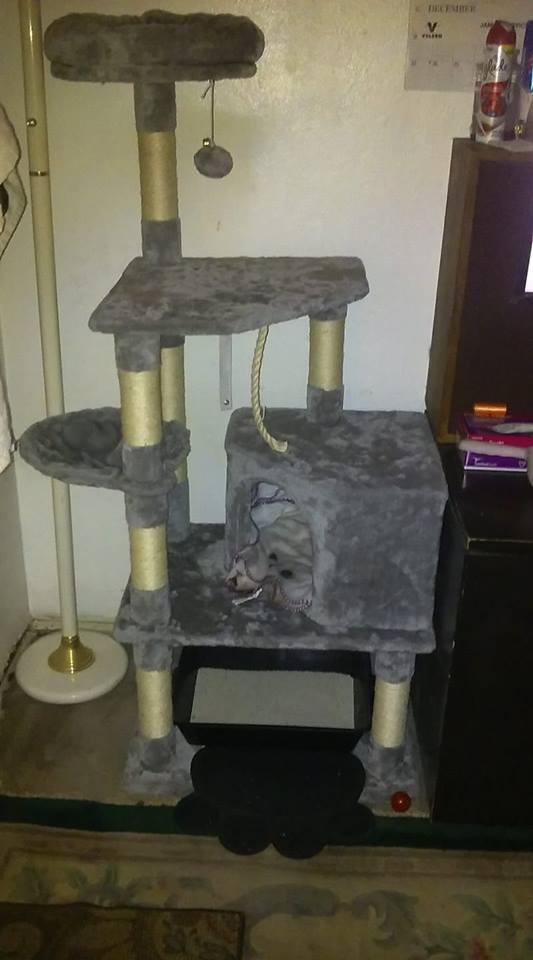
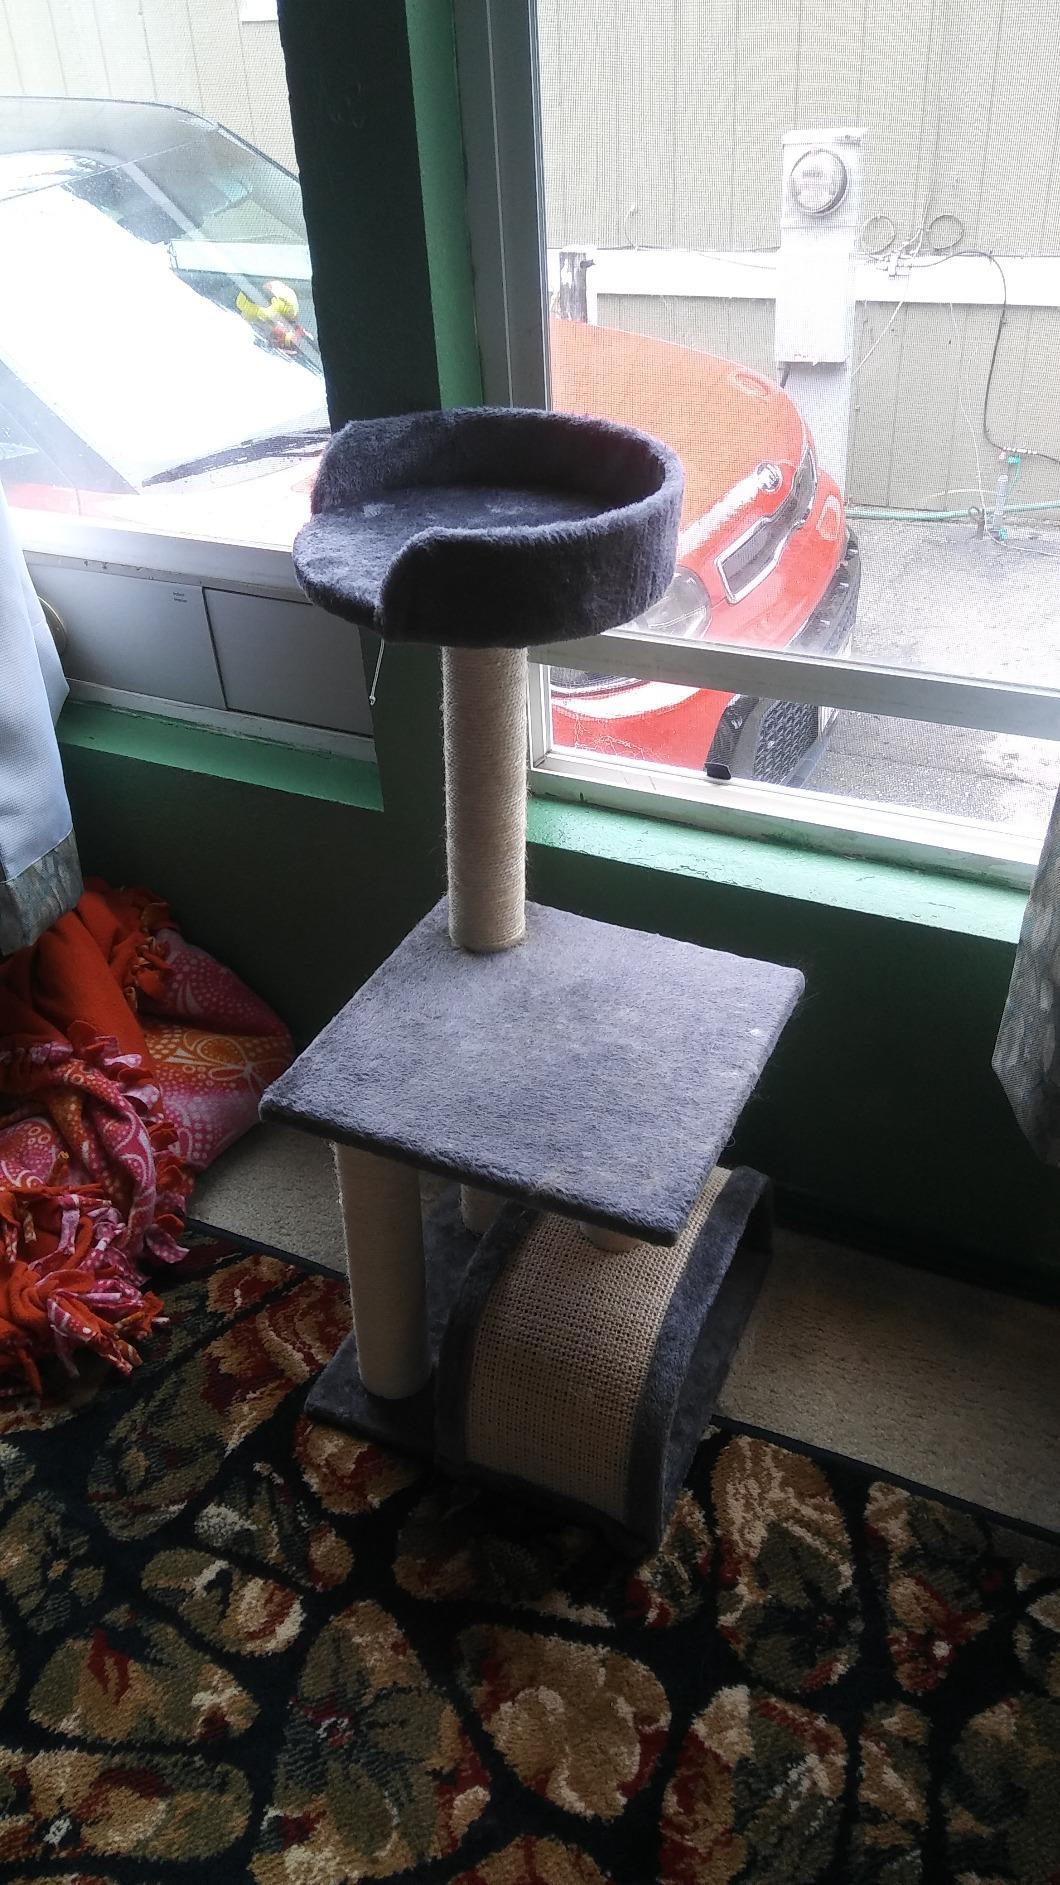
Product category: items_cat tree
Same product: no